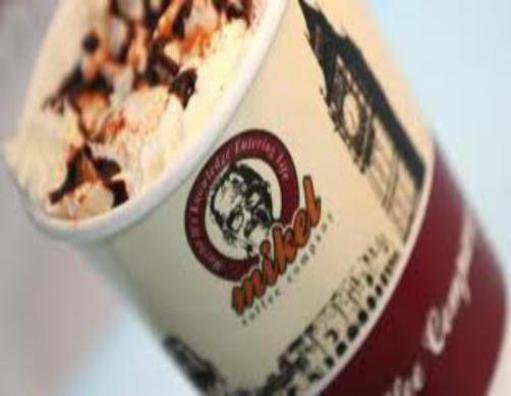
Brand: mikel coffee company
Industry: Food